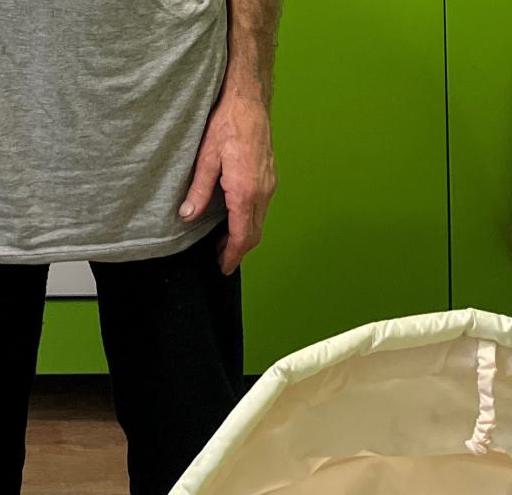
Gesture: no_gesture